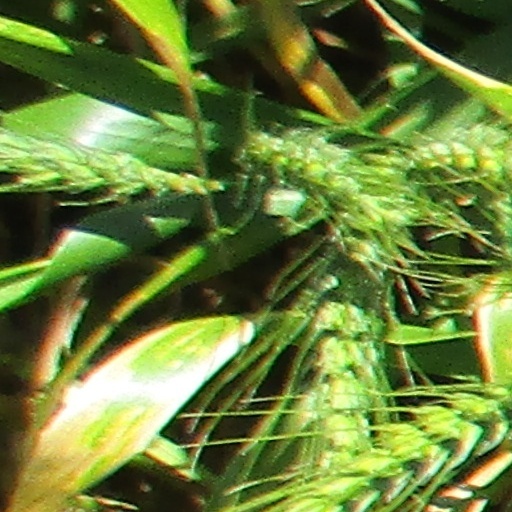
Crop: wheat